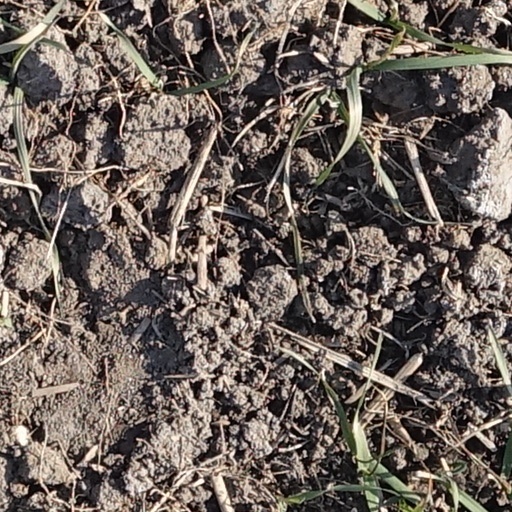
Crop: wheat